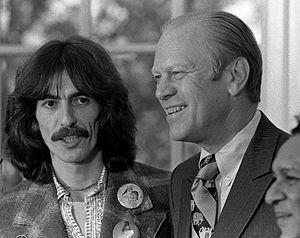
George Harrison, né le 25 février 1943 à Liverpool et mort le 29 novembre 2001 à Los Angeles, est un musicien britannique, guitariste, auteur-compositeur-interprète, producteur de cinéma, et le plus jeune membre des Beatles.
Robendra Shankar dit Ravi Shankar, né le 7 avril 1920 à Bénarès, situé alors dans les Indes britanniques, et mort le 11 décembre 2012 à San Diego, est un musicien sitariste et compositeur indien, de notoriété internationale depuis les années 1960. Son nom est souvent précédé du titre honorifique de pandit.